Olivia Graeve

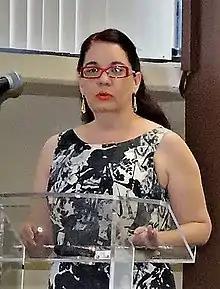
Graeve speaks at the United States Consulate in Tijuana in 2016

Olivia Graeve is a mechanical and aerospace engineer and professor at University of California San Diego. She is also the director of the CaliBaja Center for Resilient Materials and Systems at UC San Diego – a binational research institute on both sides of the California-Mexico border.